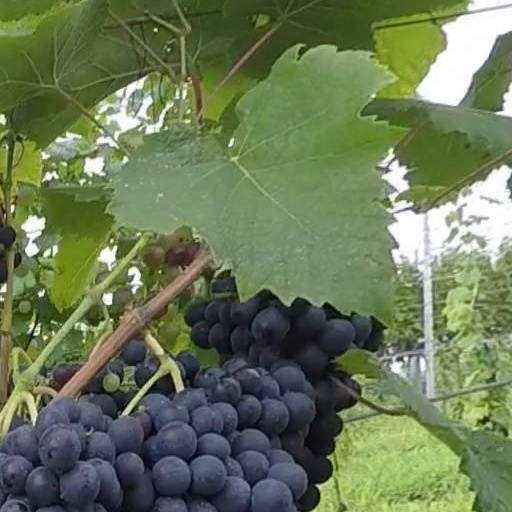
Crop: grape